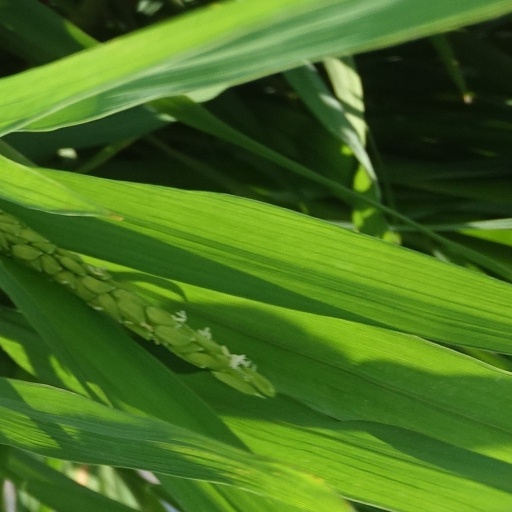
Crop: rice